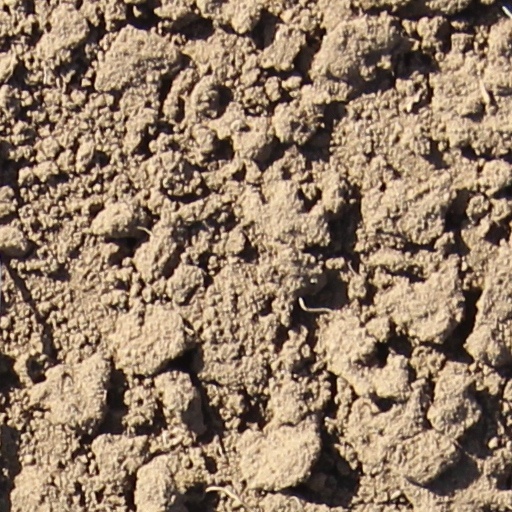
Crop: wheat